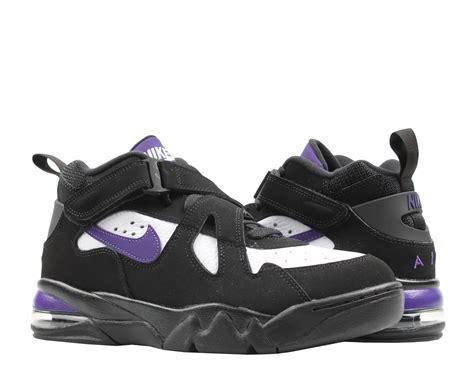
Brand: Nike
Model: Air Force Max